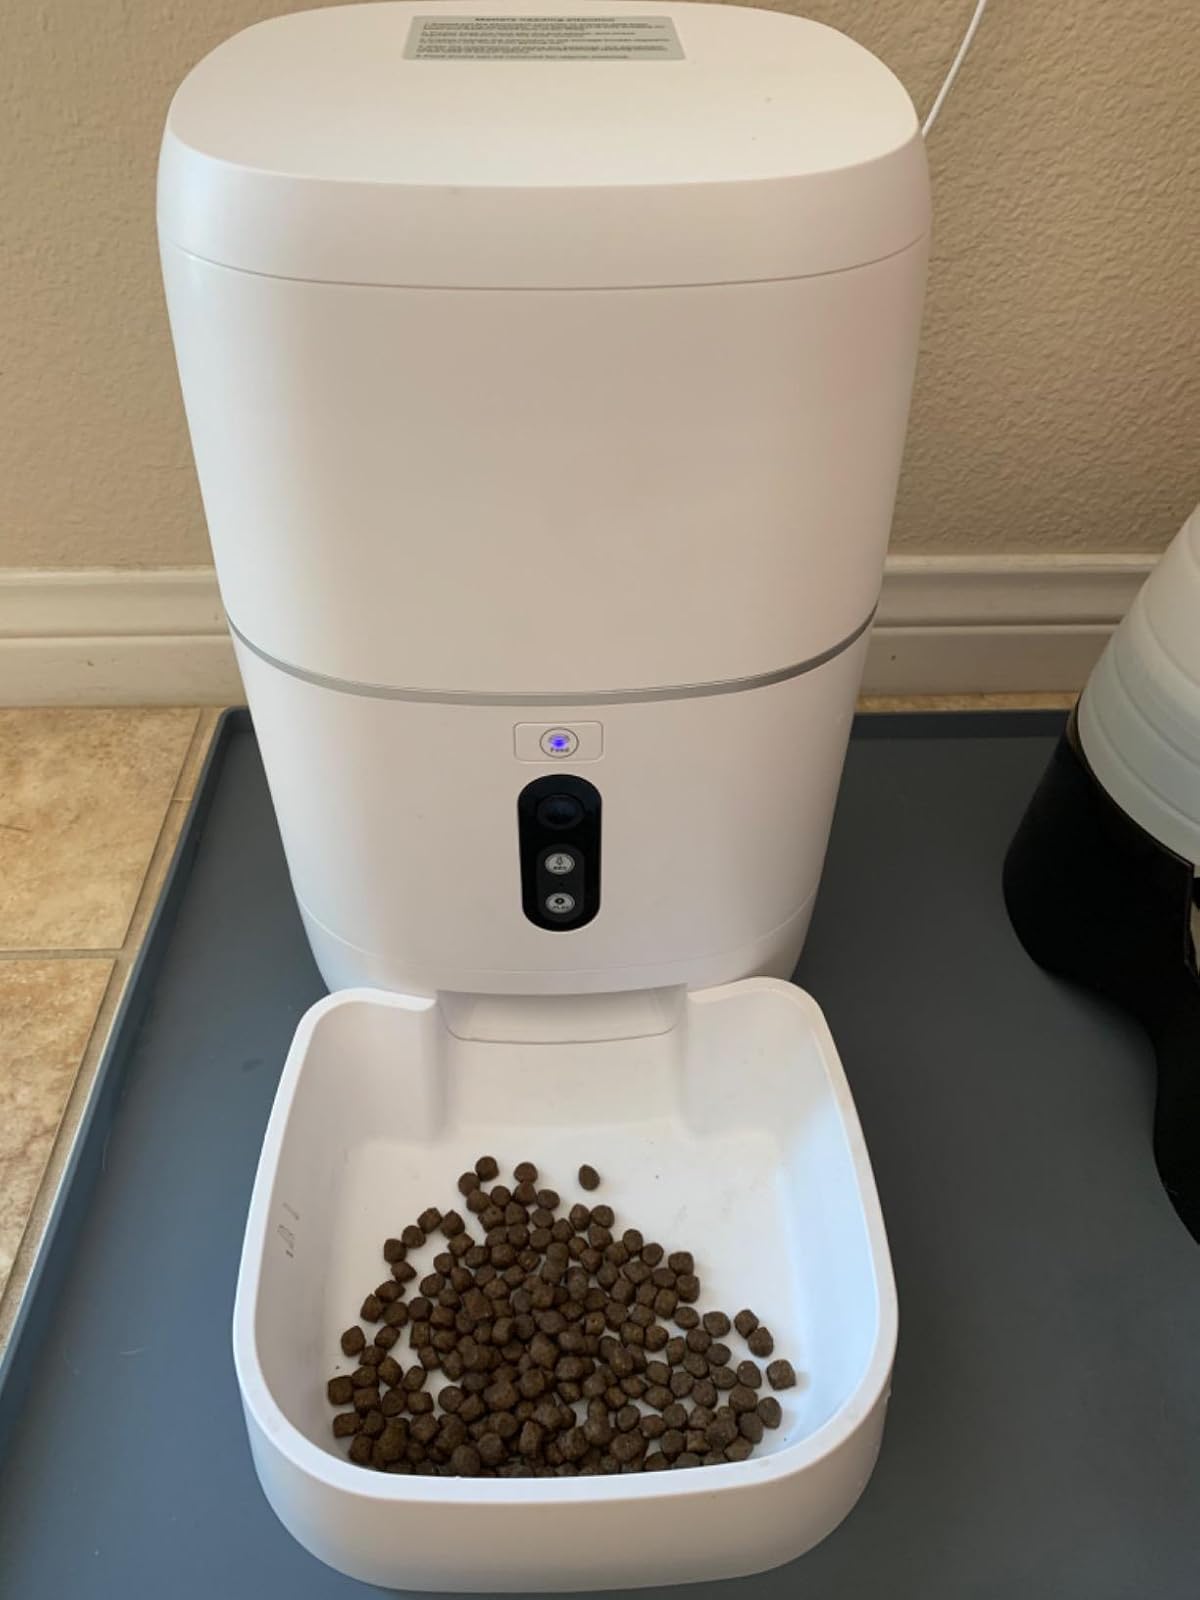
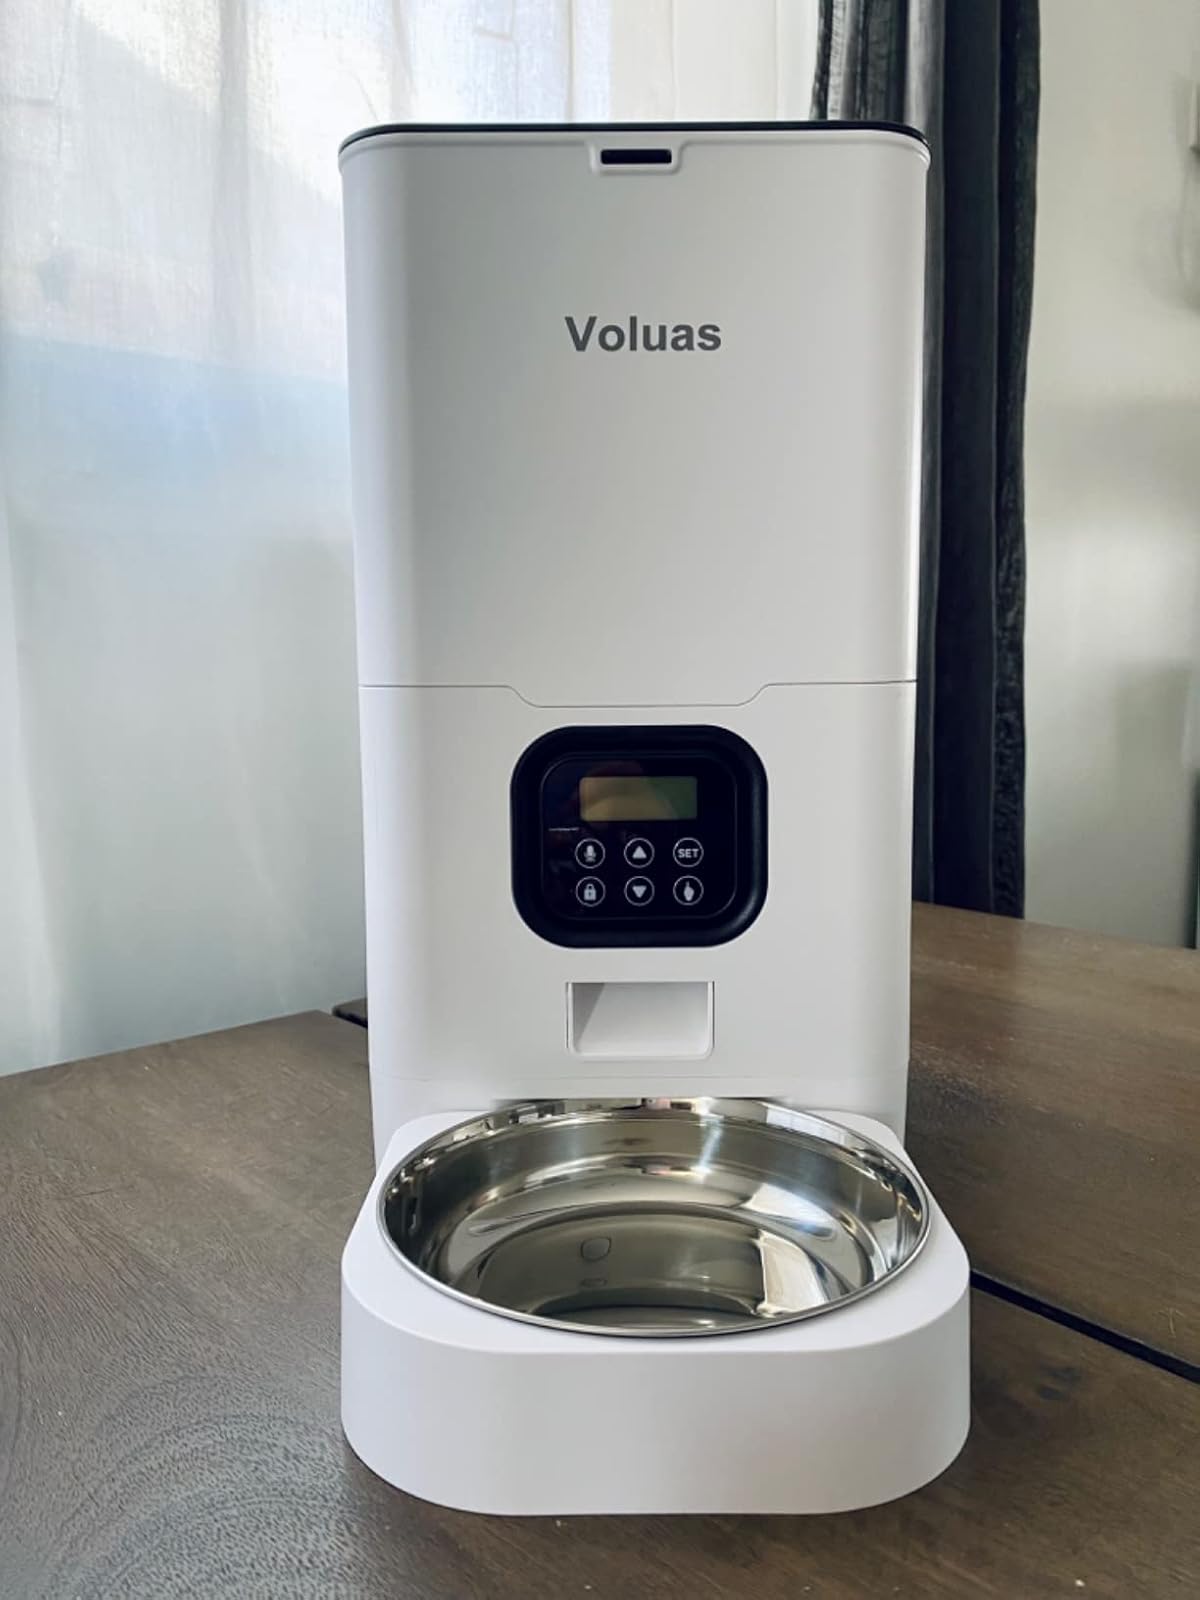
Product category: items_feeder
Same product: no